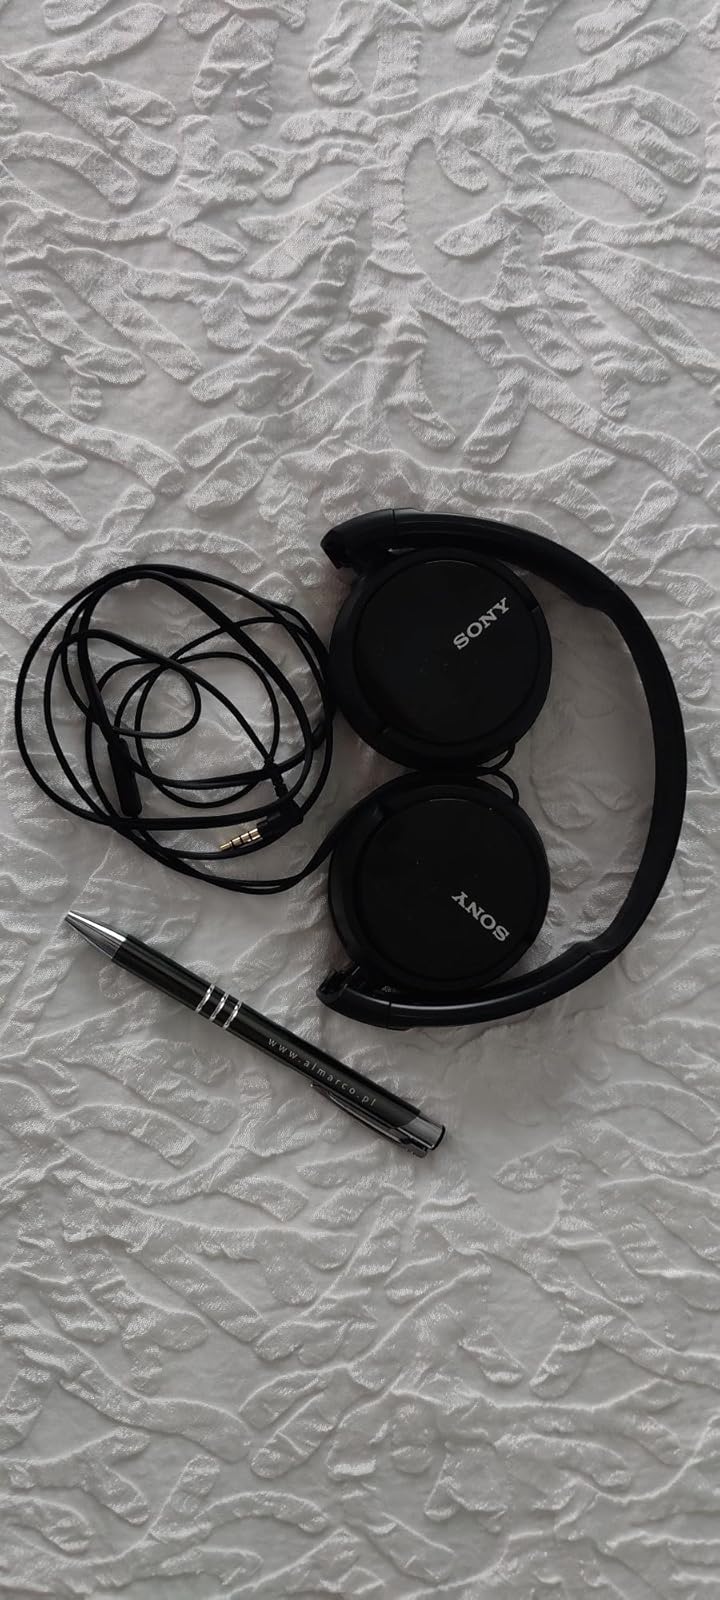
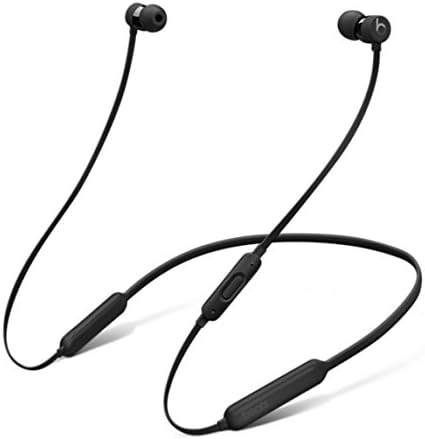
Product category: headphones
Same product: no